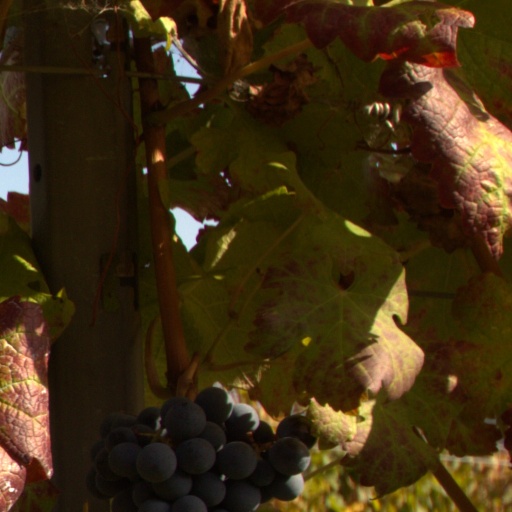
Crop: grape